Grave stele (NAMA 7901)

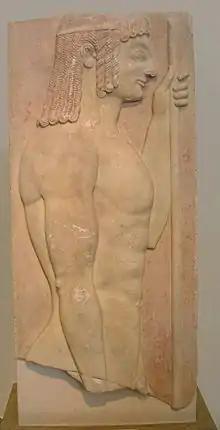
Grave stele in its current display in Athens

The Attic Grave stele in the National Archaeological Museum of Athens (NAMA) with the inventory number 7901 is an archaic grave marker of a young Greek, which was made in the middle of the sixth century BC.